Uganda

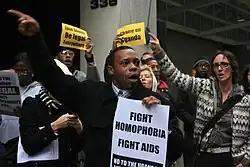
A 2009 protest in New York City against Uganda's first Anti-Homosexuality Bill

The country had a 2019 Forest Landscape Integrity Index mean score of 4.36/10, ranking it 128th globally out of 172 countries.